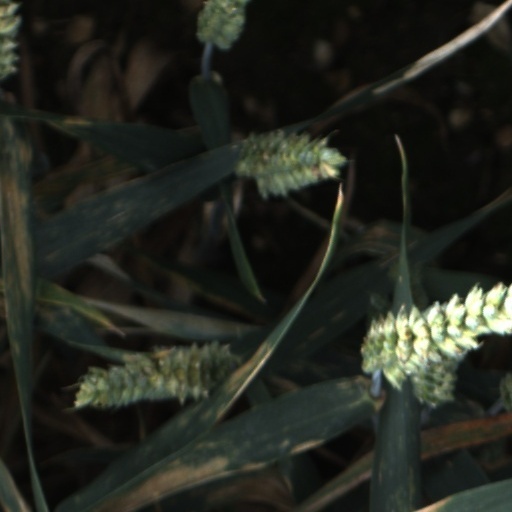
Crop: wheat